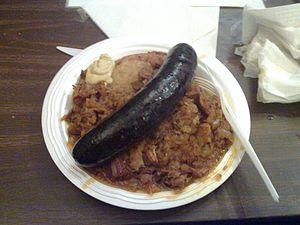
Boudin noir à l'oignon ou boudin de Paris et pommes de terre sautées accompagnant du bigos, ragoût de choux polonais
Le boudin à l'oignon ou boudin de Paris est un boudin noir déjà connu dans la gastronomie médiévale. Si la proportion de ses ingrédients est restée la même, il est préparé et consommé avec moins d'épices.